Tunnock's

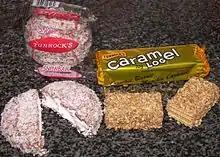
Tunnock's Snowballs and Caramel Logs

The other products in Tunnock's lines are largely based on the core products. The "Caramel Log" is similar to the Caramel Wafer, but with the addition of roasted coconut to the outside of the bar. "Wafer Creams" and "Florida Orange" have chocolate and orange flavoured cream in place of the caramel.